Dragon Pilot: Hisone and Masotan

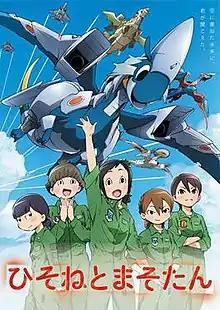
Main visual

is a Japanese anime television series created by director Shinji Higuchi, screenwriter Mari Okada, and animation studio Bones. Toshinao Aoki is responsible for the original character designs, Yoshiyuki Itō served as the animation character designer, and Taisei Iwasaki composed the music. The anime project was revealed by the staff at the 2017 Tokyo Comic Con in December 2017. It began airing on April 13, 2018. It was licensed by Netflix for domestic and international streaming, and released internationally on September 21, 2018.